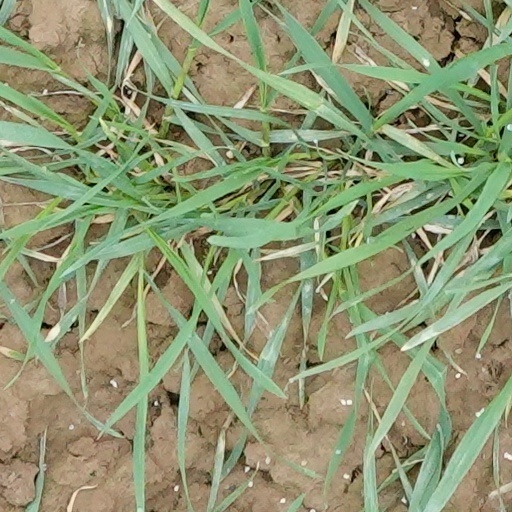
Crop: wheat